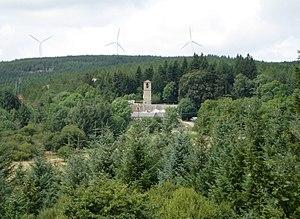
Cambon-et-Salvergues (Hérault) - Vue sur Salvergues et les éoliennes.